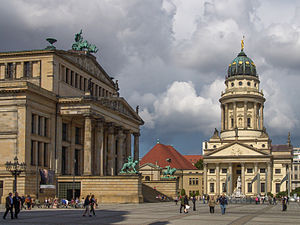
Gendarmenmarkt
Genarmenmarkt.
Gendarmenmarkt, Berlin, Tyskland
Gendarmenmarkt er en plads beliggende i det centrale Berlin. Her ligger de to protestantiske kirker Französischer Dom og Deutscher Dom samt arkitekten Karl Friedrich Schinkels Schauspielhaus, det nuværende Konzerthaus Berlin. Bygningerne blev næsten totalt ødelagt under 2. verdenskrig, men er nu genopført.